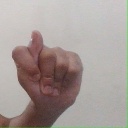
अक्षर: ट